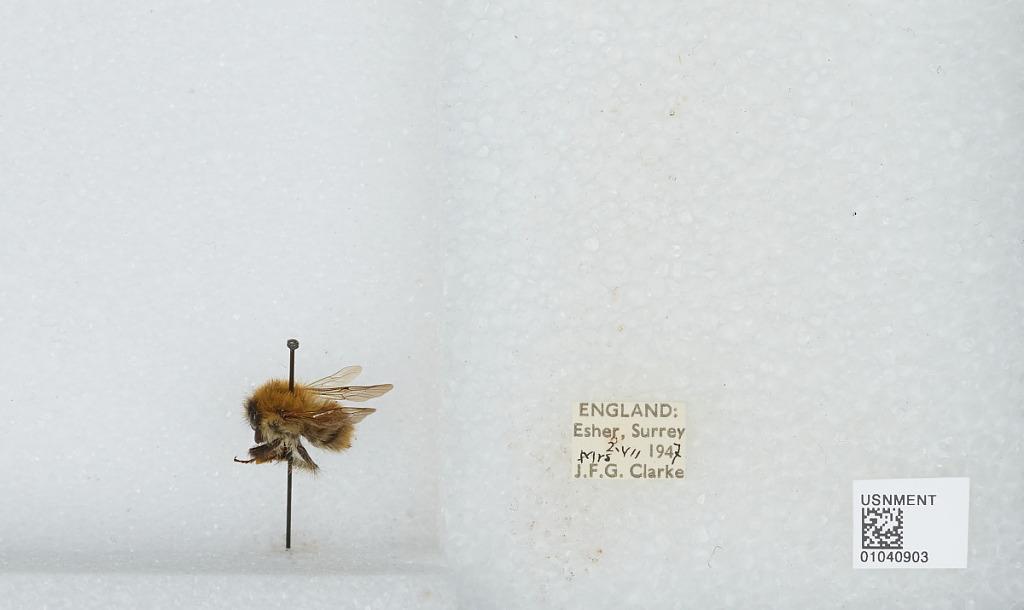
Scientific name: Bombus (Thoracobombus) pascuorum (Scopoli)
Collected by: J. Clarke
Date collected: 1947-7-2
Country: United Kingdom
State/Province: England
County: Surrey
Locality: Esher
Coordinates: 51.3691, -0.365